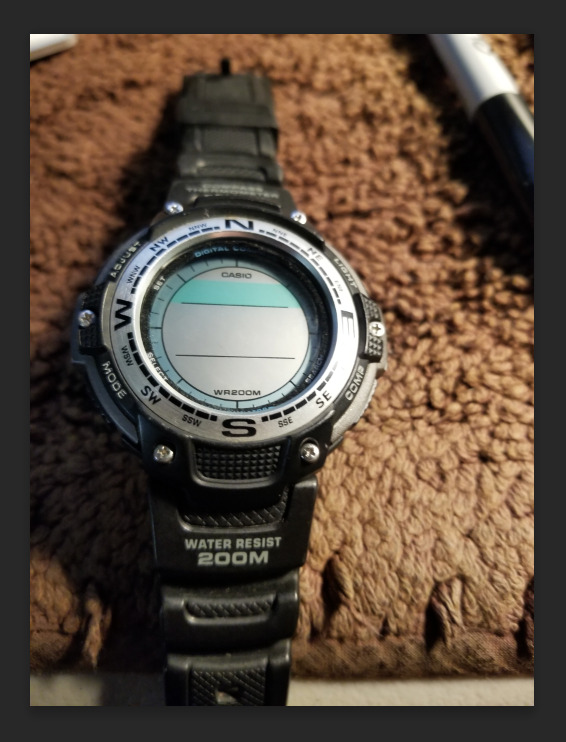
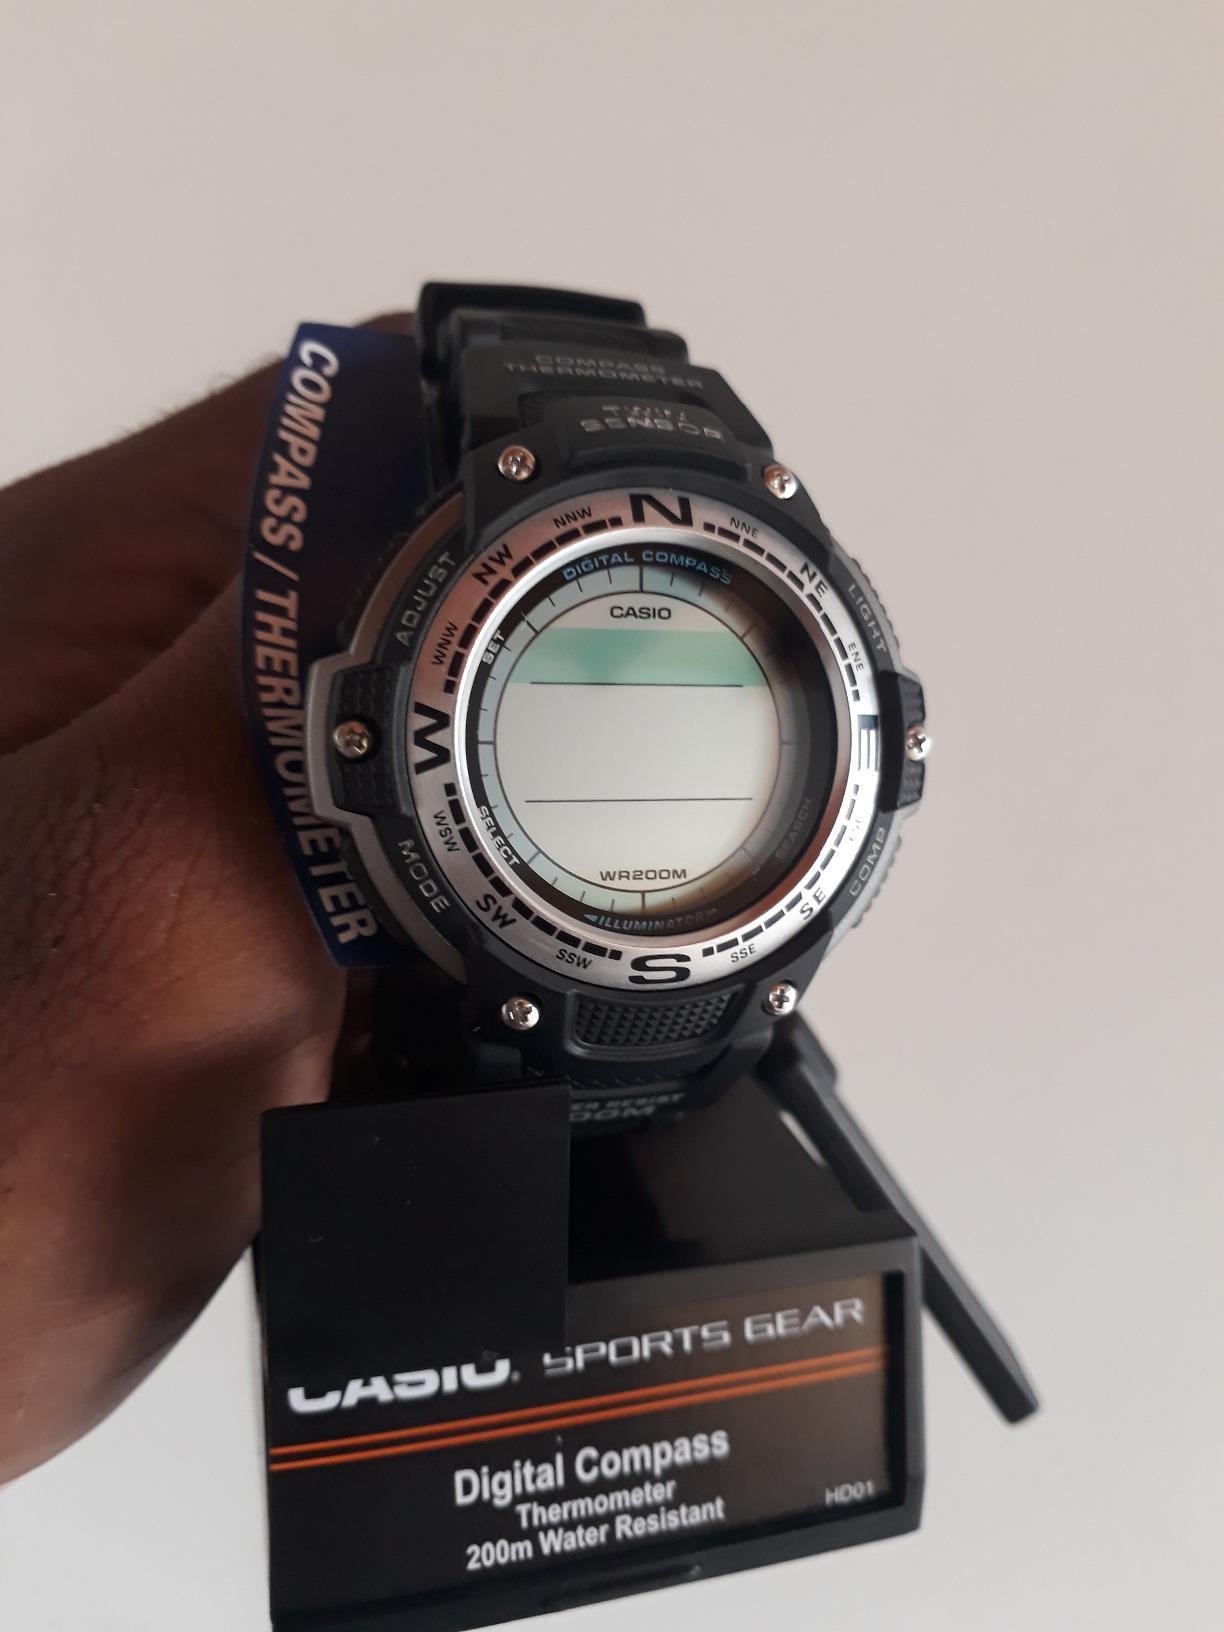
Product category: accessories_watch
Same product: yes